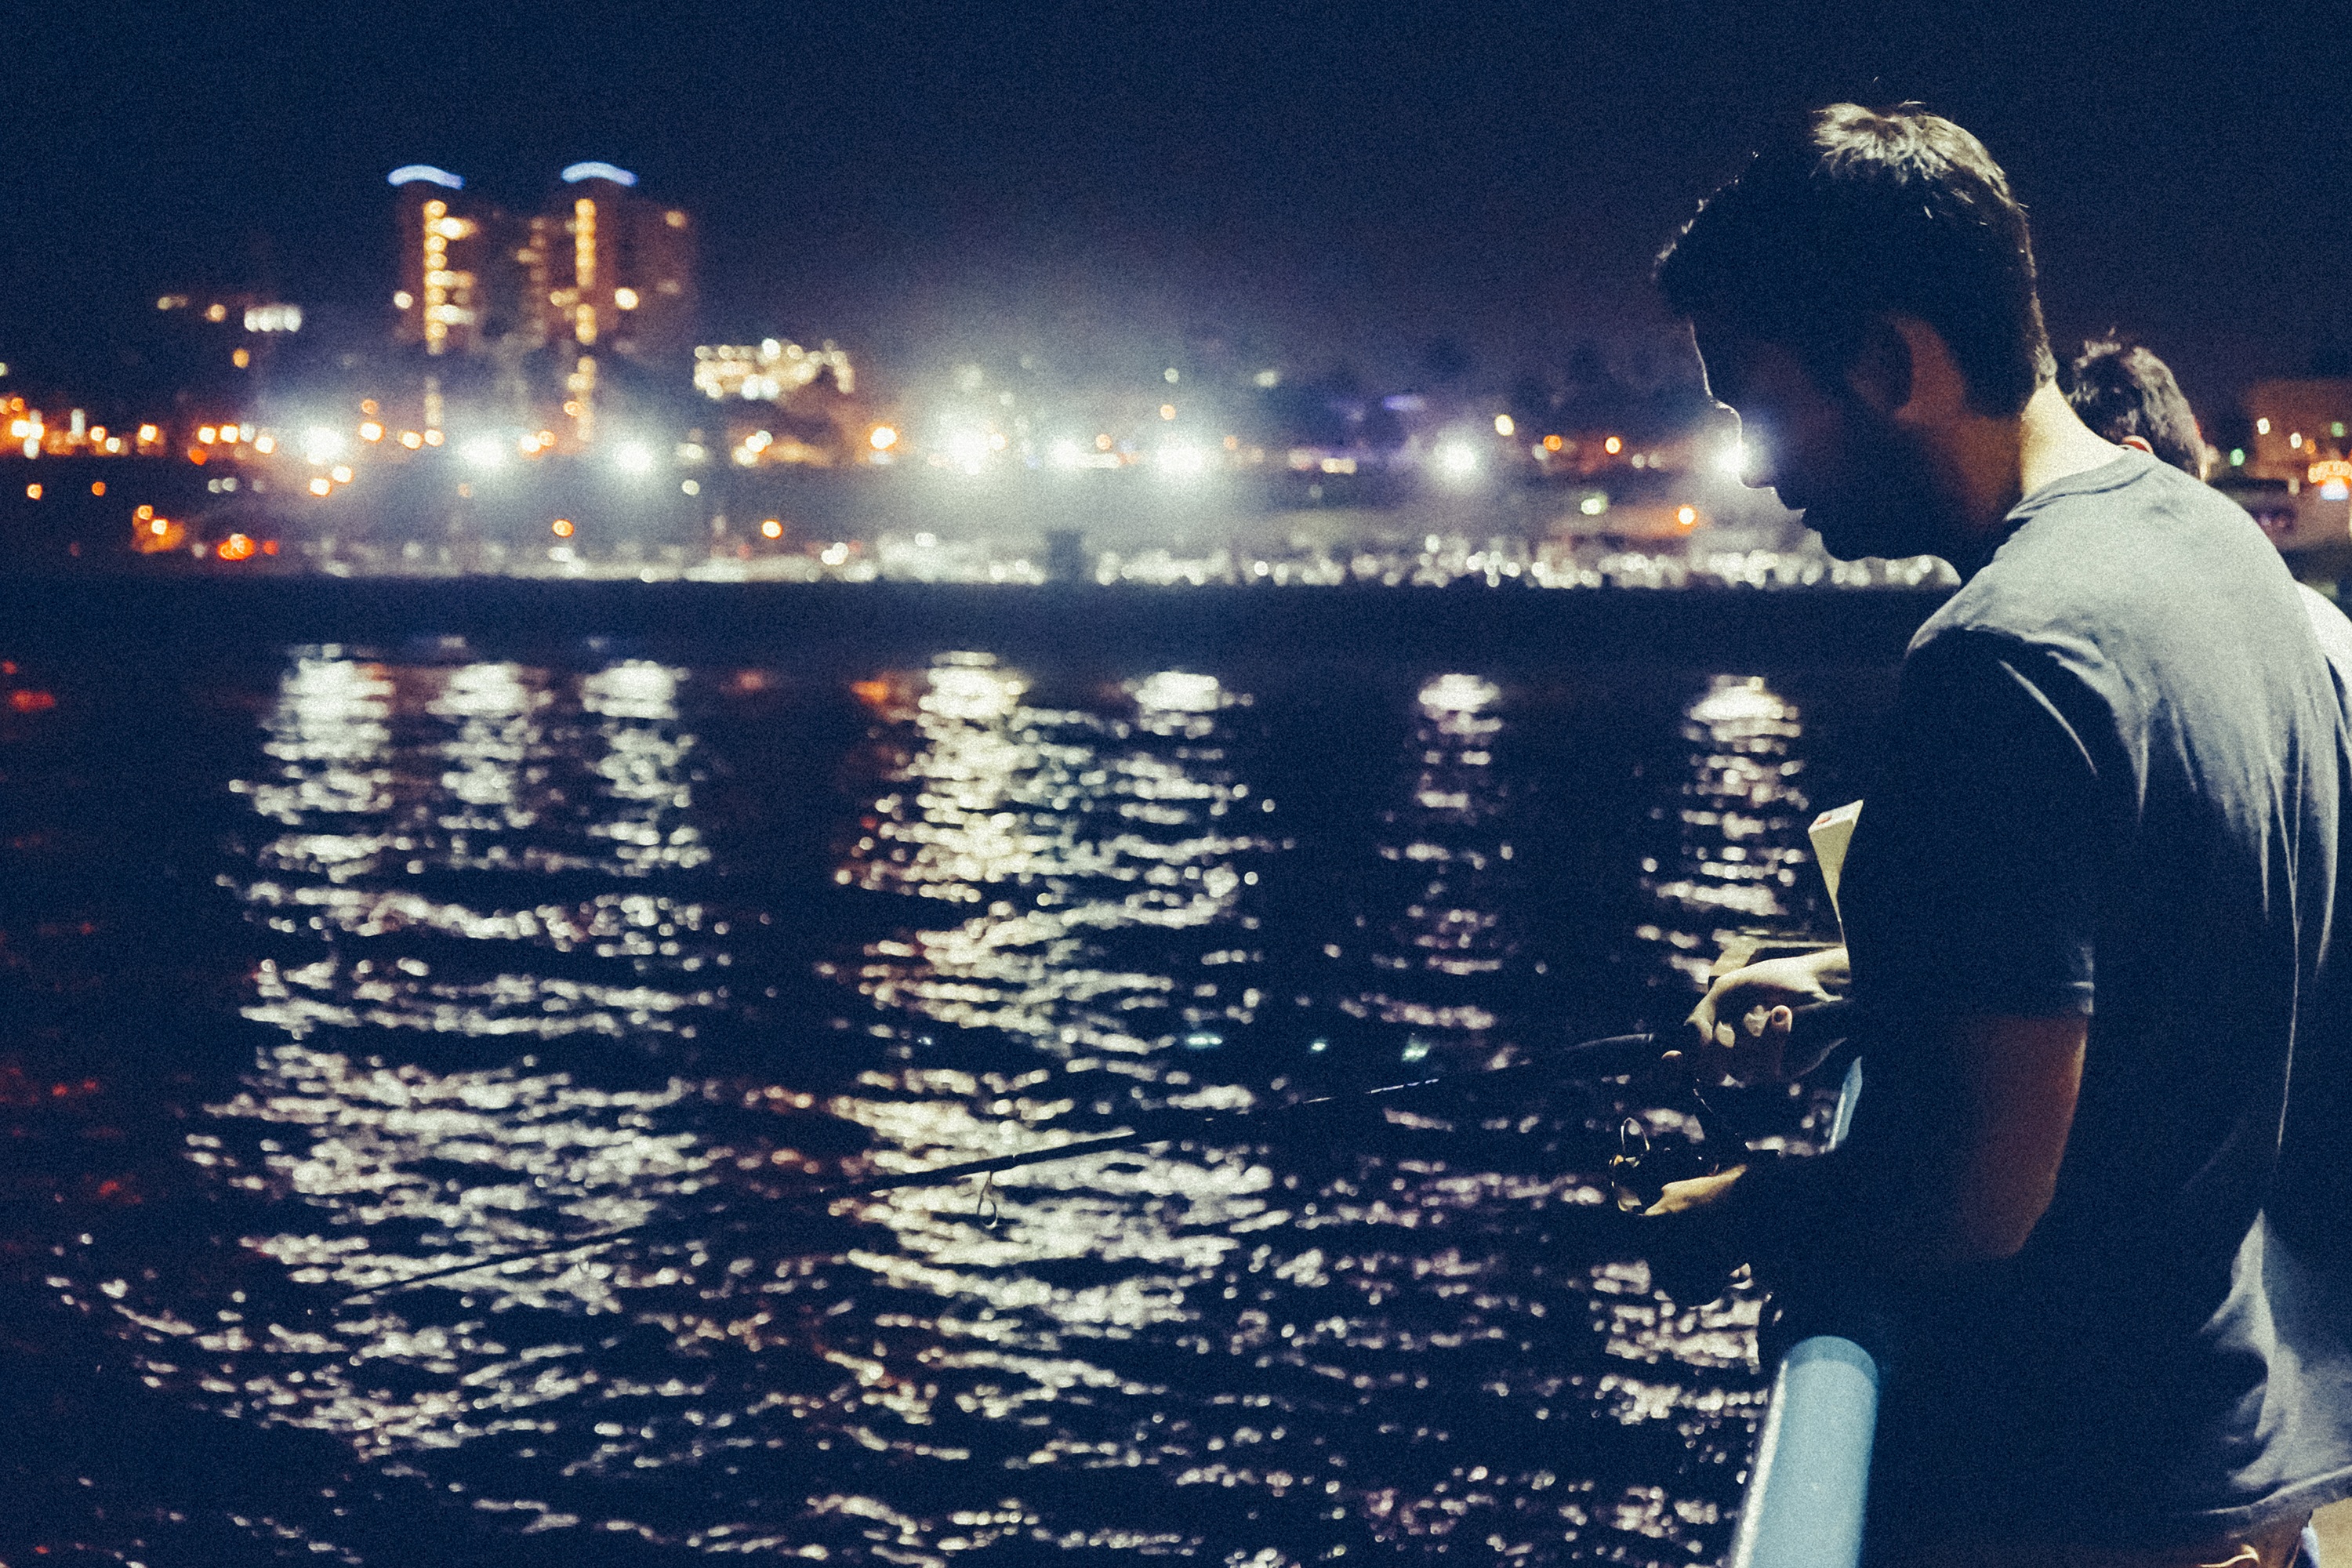
man, sea, water, ocean, people, night, city, urban, pier, dark, evening, young, relax, fishing, bay, tshirt, lifestyle, leisure, outdoors, lights, rod, image, persons, atmosphere of earth